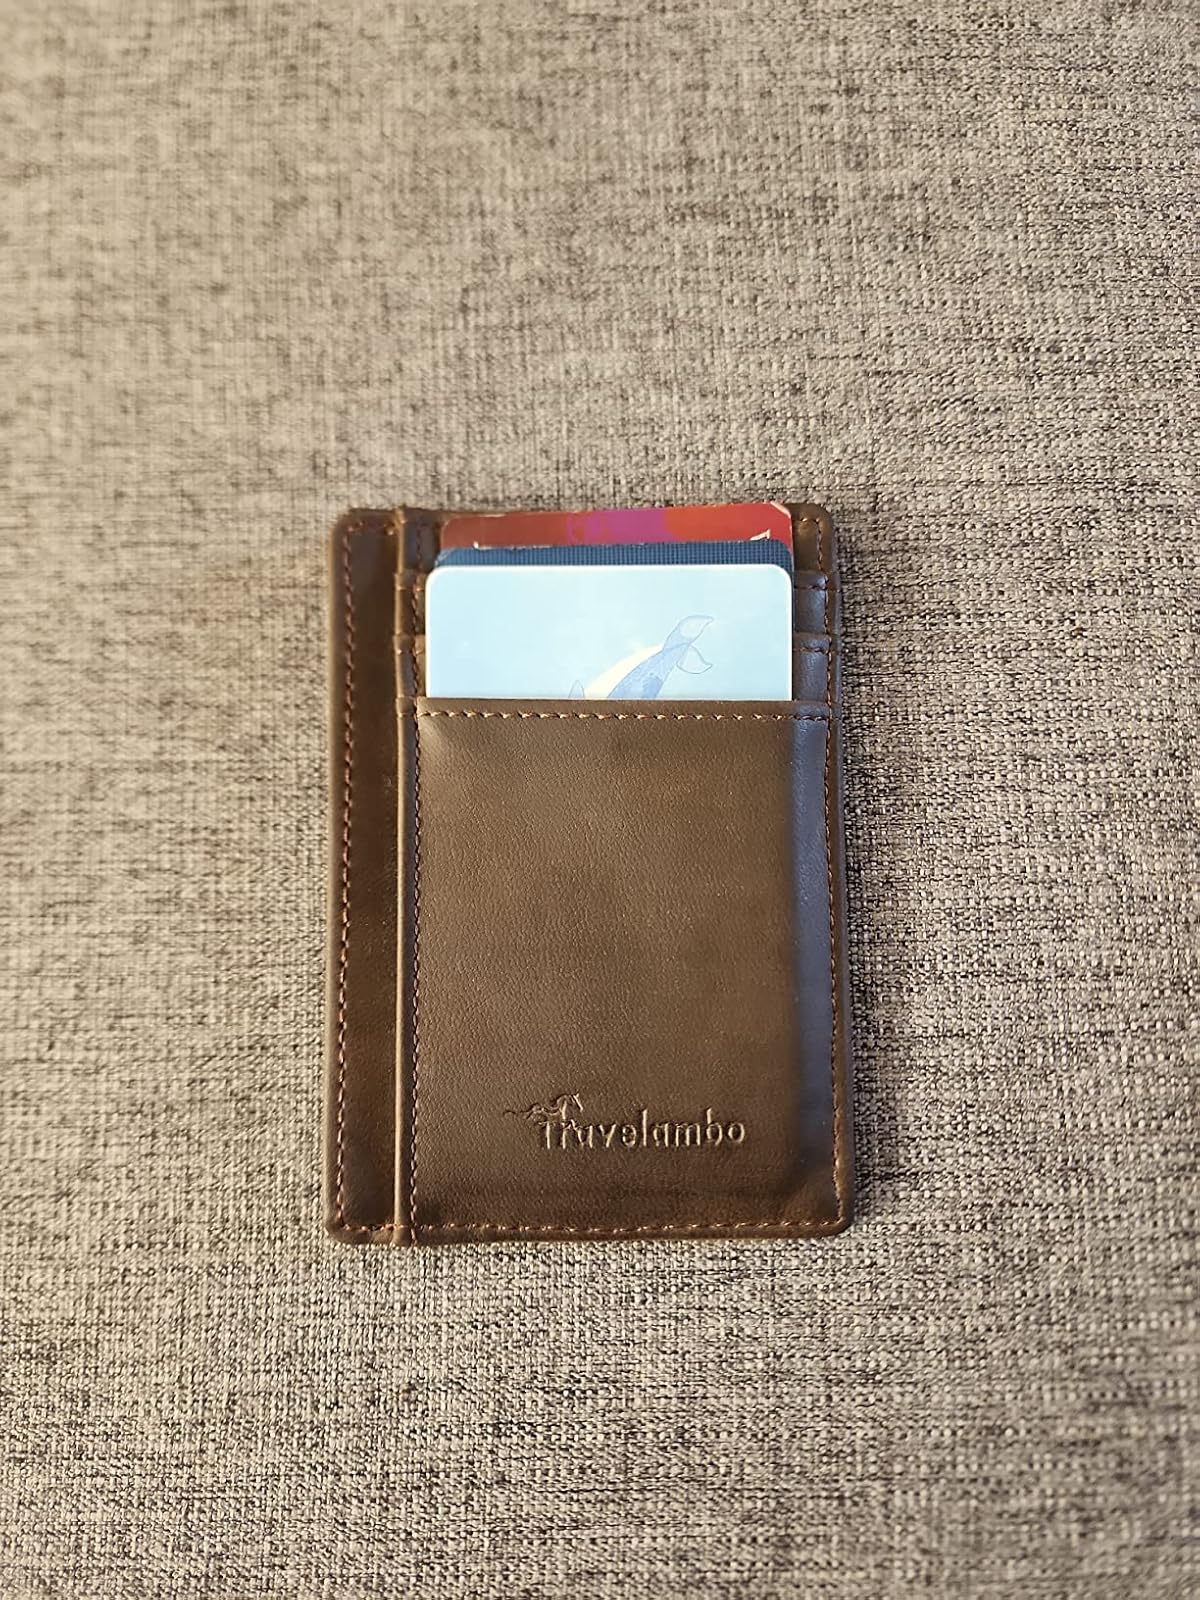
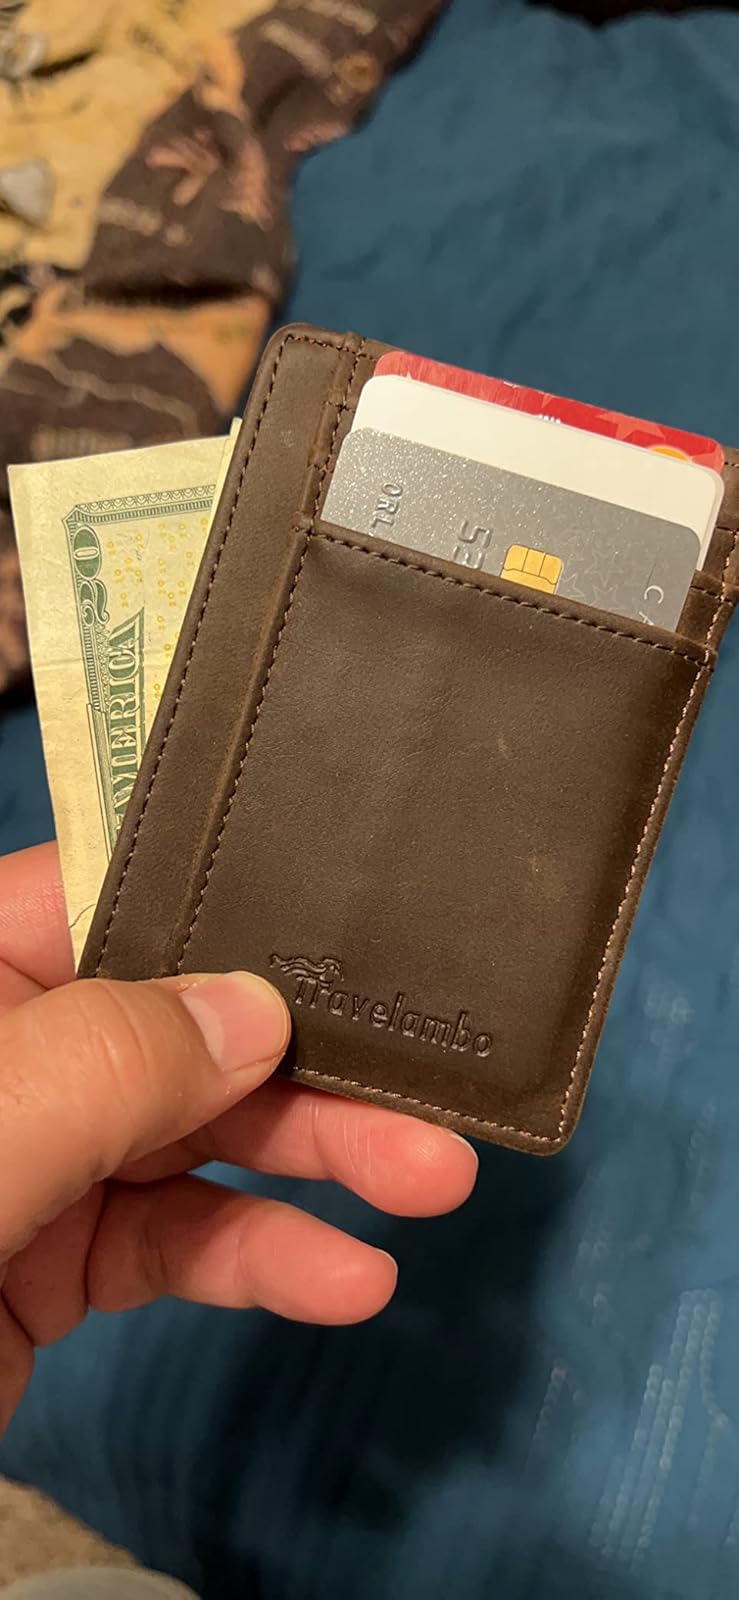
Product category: accessories_wallet
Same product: yes